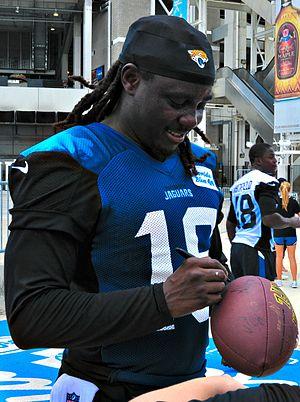
Denard Robinson, surnommé Shoelace, né le 22 septembre 1990 à Deerfield Beach, en Floride, est un joueur américain de football américain.